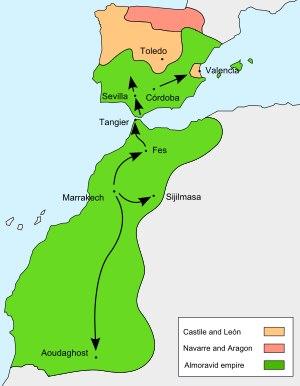
Cet article traite des relations entre la France et le Maroc. La France a une ambassade à Rabat tandis que le Maroc a une ambassade à Paris.